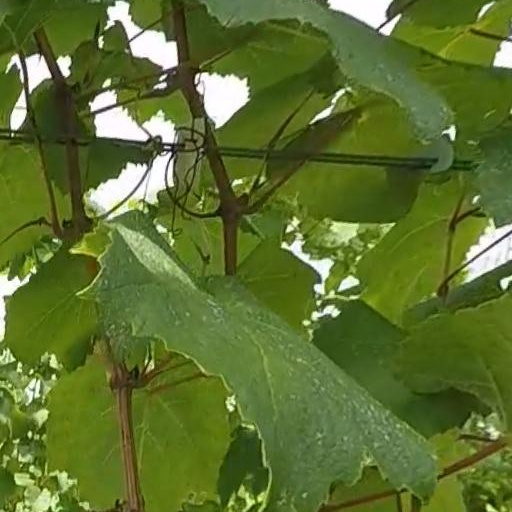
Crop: grape